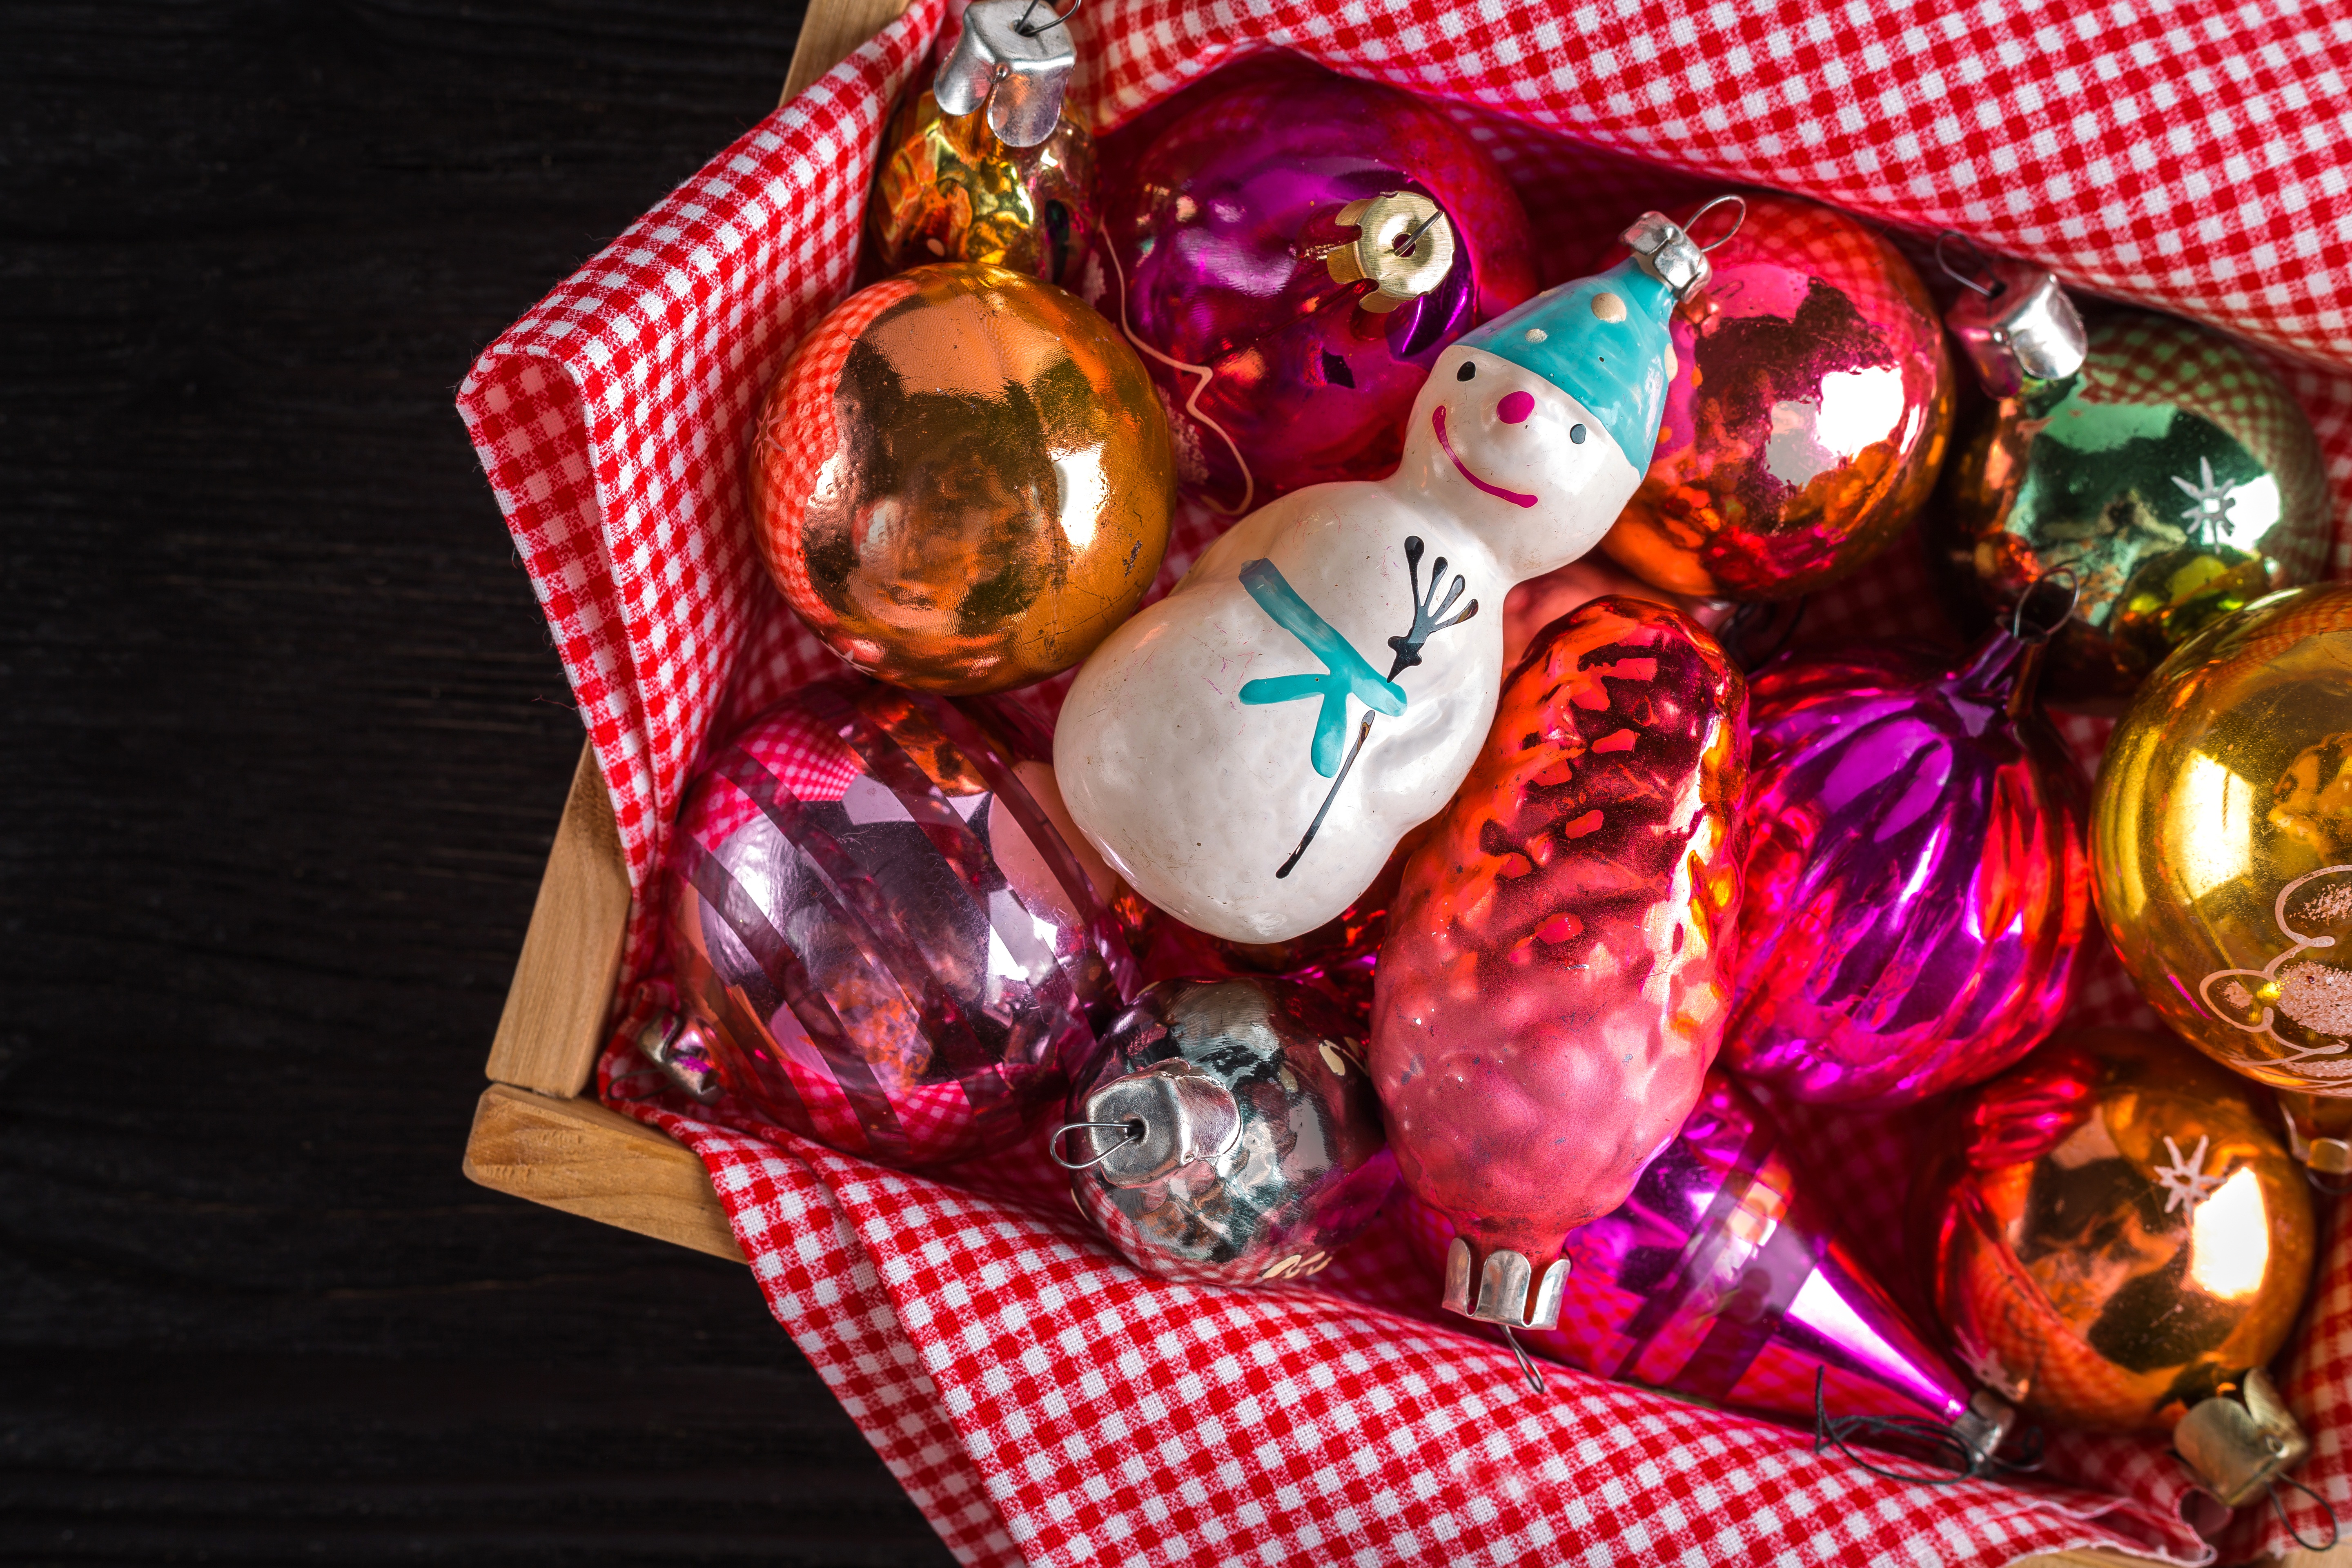
evening, holiday, christmas, decor, christmas tree, jewelry, ornament, christmas ornament, christmas decoration, balloons, snowman, toys, magenta, christmas ball, christmas decorations, new year's eve, christmas tree toy, new year's eve ball, christmas background, snegovichok